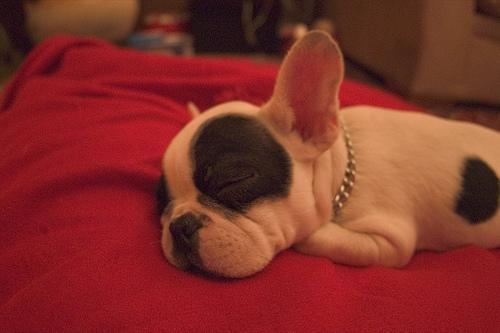
French_bulldog